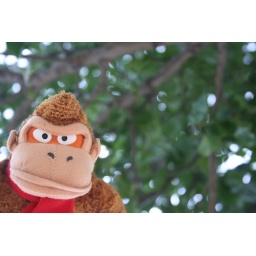
APErture 5.6Shutter speed 500ISO 800Donky Kong suspended from a tree and then shot from below to give him a forest background